3rd Assault Amphibian Battalion

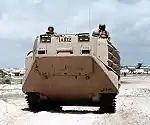
AAVP7-A1 from 3rd AABn maneuvers near Mogadishu Intl Airport, December 1992.

On 9 December 1992, elements of 3rd AABn attached to the 15th MEU landed on the beach just outside the Mogadishu International Airport in Somalia in support of Operation Restore Hope. These initial forces were soon followed by Bravo, Delta, and H&S Companies of 3rd AABn. These units' operations stretched from Mogadishu to Bardera, Baidoa, and Kismayo. The battalion served as a blocking force for the International Airport's reception of airlifted humanitarian supplies, then extended its services as road guards for supply convoys and foot patrols in and around Mogadishu.